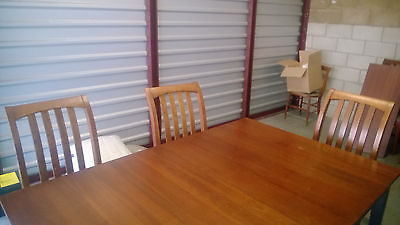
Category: table